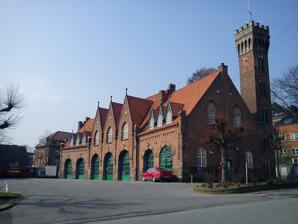
Building: Aarhus Fire Station
Country: Denmark
Year built: 1905
Building in Aarhus, Denmark Aarhus Fire Station Aarhus Brandstation General information Location Aarhus , Denmark Completed 1905 Aarhus Fire Station ( Danish : Aarhus Brandstation) is a fire station in Aarhus , Denmark from 1904 situated on Ny Munkegade 15 . The station is still in use (2016) and is the oldest fire station in Aarhus. In the end of the 1800s the Aarhus Fire Department consisted mostly of small pumping stations but the explosive population growth of the previous decades meant the city needed a modern fire station . The initiative and organization behind the new fire station was mainly fire and building inspector Eduard Ludvig Frederik Springborg. Springborg early on advocated for a new fire station and asked the City Council to make the area Bispetoften available. The city council committee for City Expansion and Construction (Udvalget for Byens Udvidelse og Bebyggelse) couldn't accept the placement on Bispetoften - the area by the Aarhus Concert Hall and the City Hall Par . Instead the committee made an area by Ny Munkegade and Thunøgade available, an area already used by the Fire Department for training. The building was constructed by plans of the architect Sophus Frederik Kühnel who also designed Elise Smiths Skole next to it. Architecture The architect of the station was Sophus Frederik Kühnel who was interested in the Italian Renaissance architecture and National romantic architecture which was starting at this time. These inspirations have played a role in the design of the building; constructed of red bricks on a lightly curved base of ashlar . The architectural inspirations is especially visible in the pointed gables, pointy-arched windows, bay windows and the pompous expression of the tower. The building also has characteristic green garages. References